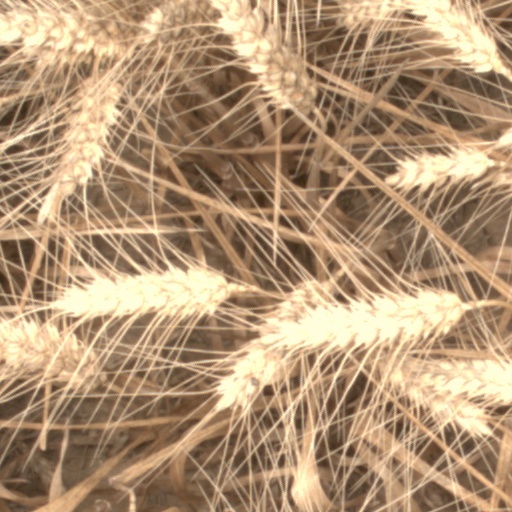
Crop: wheat